Zygaena lonicerae

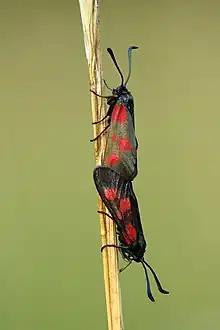
Mating

This species can be found in most of Europe, from Ireland to Fennoscandia, up to west of China. In the southern Europe the species is widespread from northern and central Spain to Turkey and the Caucasus.